Kirchenlied

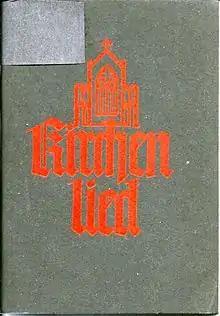
Title page of the text edition, second edition, 1938

Kirchenlied ("Church song") is a German Catholic hymnal published in 1938. It was a collection of 140 old and new songs, including hymns by Protestant authors. It was the seed for a common Catholic hymnal which was realised decades later, in the "Gotteslob" (1975).